Zentrum für Migrationskirchen

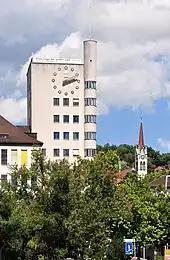
Kirchgemeindehaus Wipkingen

Located in the formerly independent municipality Wipkingen, the church hall (German: "Kirchgemeindehaus") „Haus für das Volk“, meaning "home for the people", was inaugurated in 1932, being the parish house of the Reformed church congregation, that is independent since 1865.